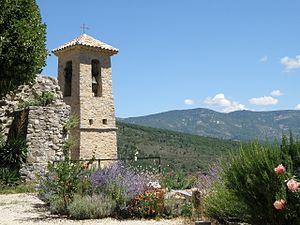
Rochebrune (Drôme). Église Saint-Michel.